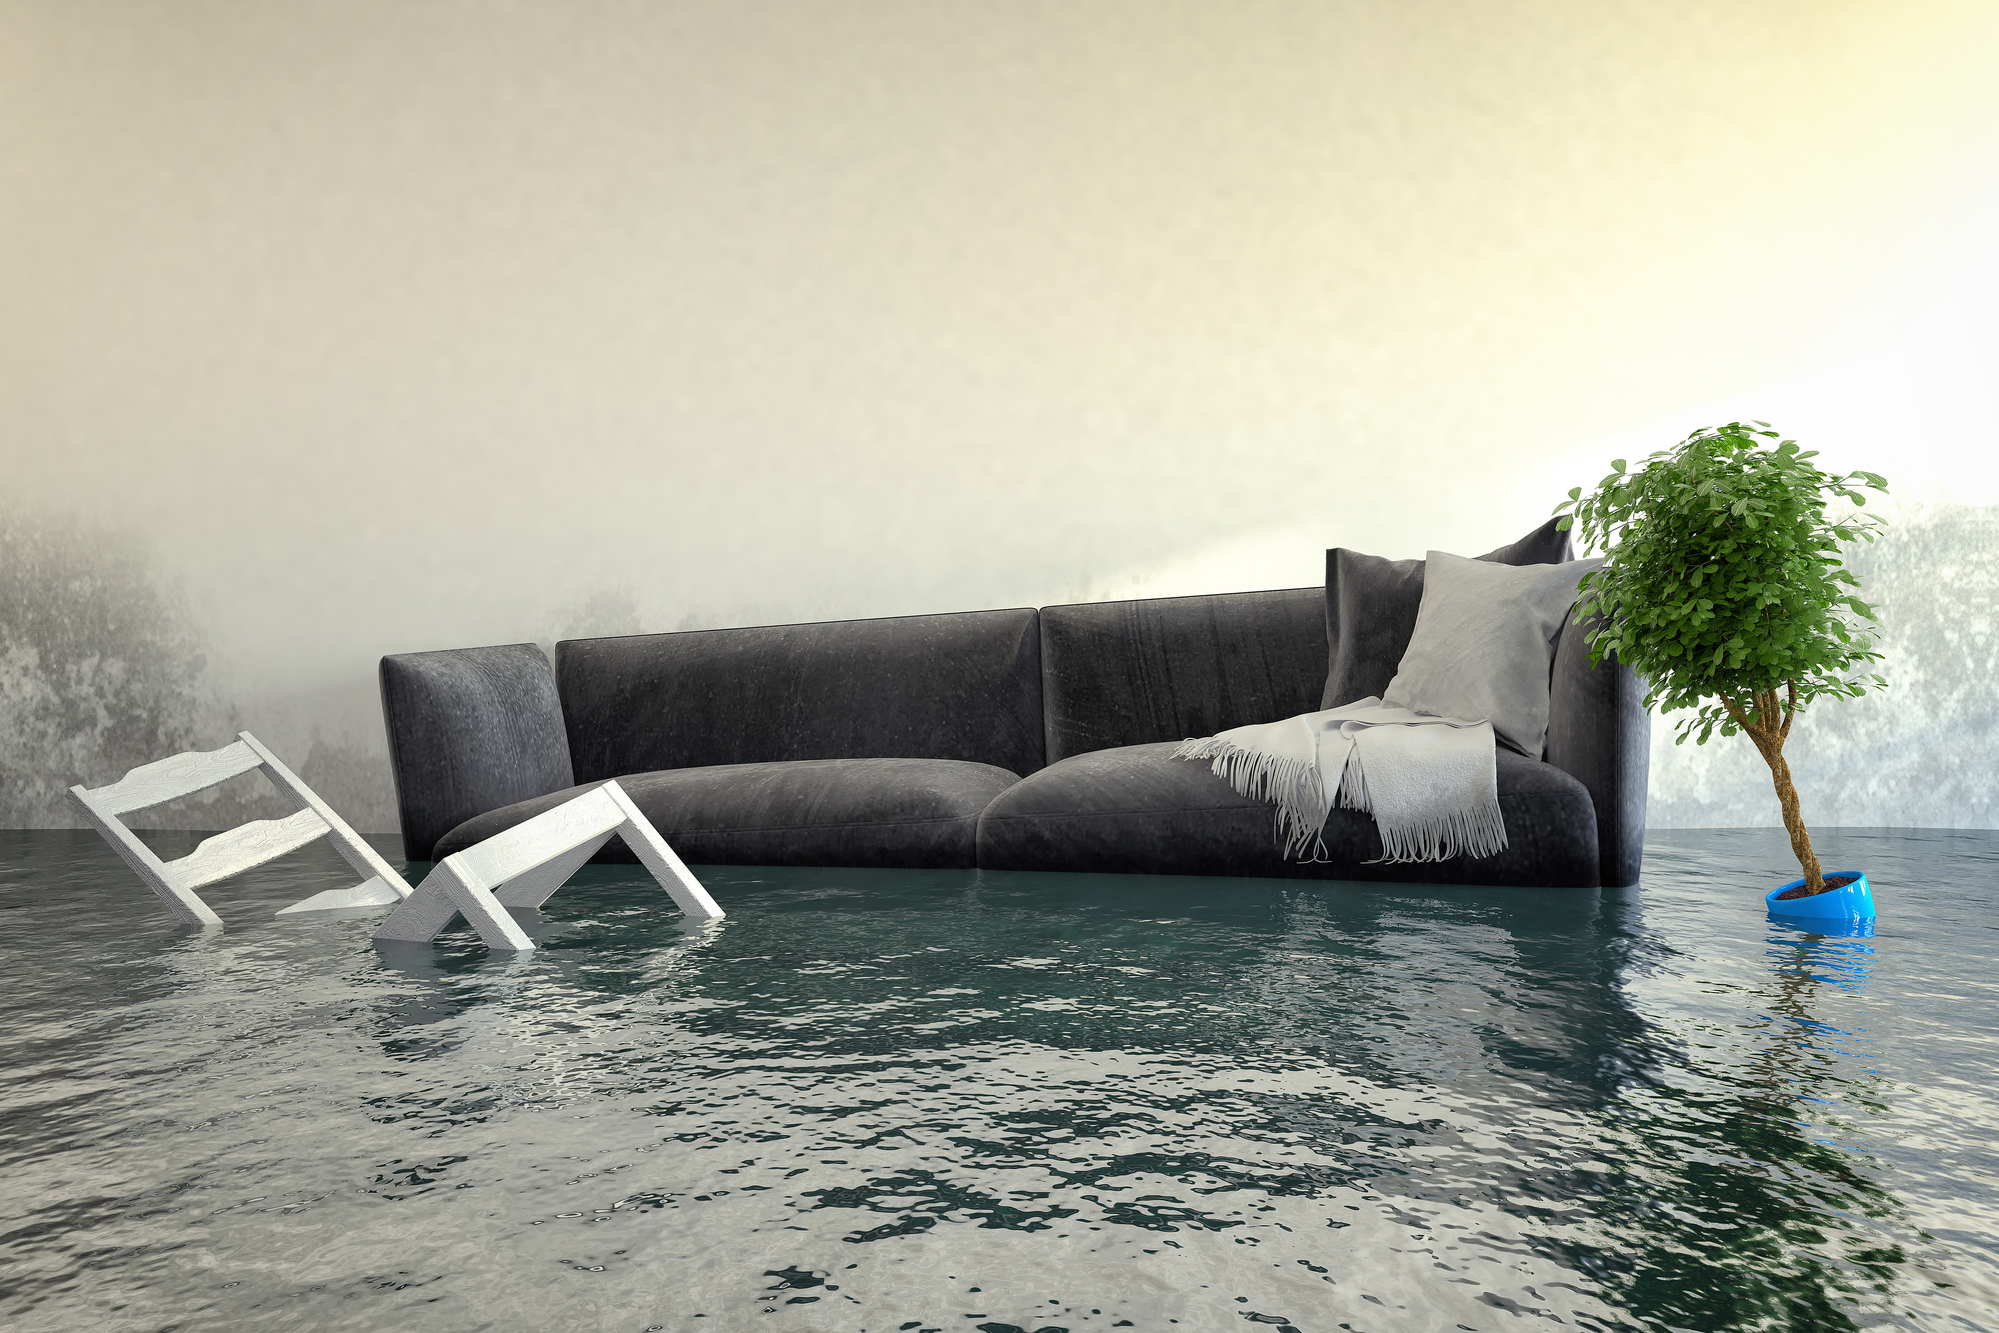
water, furniture, couch, outdoor furniture, chair, vacation, sunlounger, table, sea, tree, angle, recreation, leisure